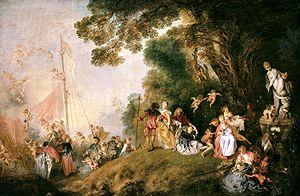
La fête galante désigne les réunions ludiques en plein air organisées par les riches aristocrates à partir de 1715 jusqu’aux années 1770. L’expression est surtout utilisée à propos de scènes picturales représentant ces réunions, dans la peinture française.